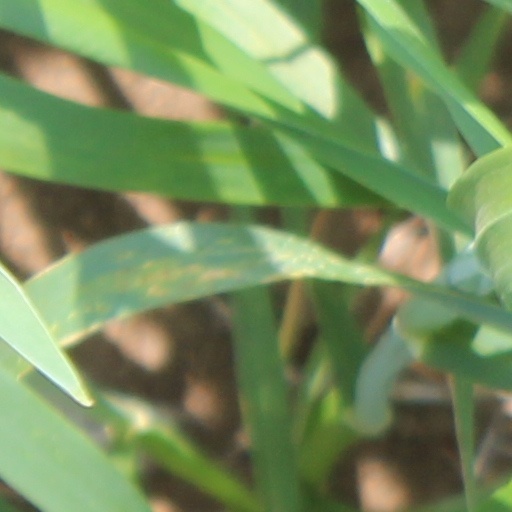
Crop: wheat